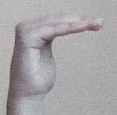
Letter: haa